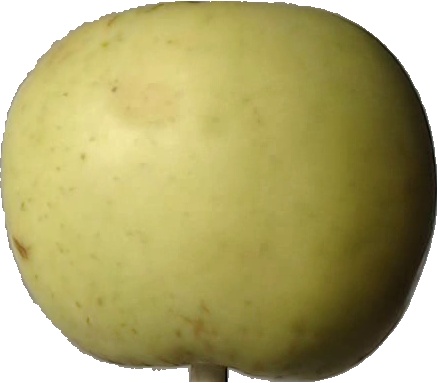
Label: apple_golden_3